Politics and Prose

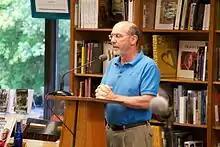
Co-owner Bradley Graham introduces an author event.

In June 2010, Cohen and Meade announced their intention to sell the store. Cohen became seriously ill around this time, and it contributed to the timing of their decision to sell. Journalist Jim Lehrer wrote of the impending sale, "...putting Politics and Prose up for sale is like putting the Washington Monument up for sale." There was considerable speculation in the media about possible buyers for the store. There were reportedly over 50 inquiries by October into the possible purchase of the store from Meade and Cohen's husband, David, who inherited her stake in the store after her death from cancer.